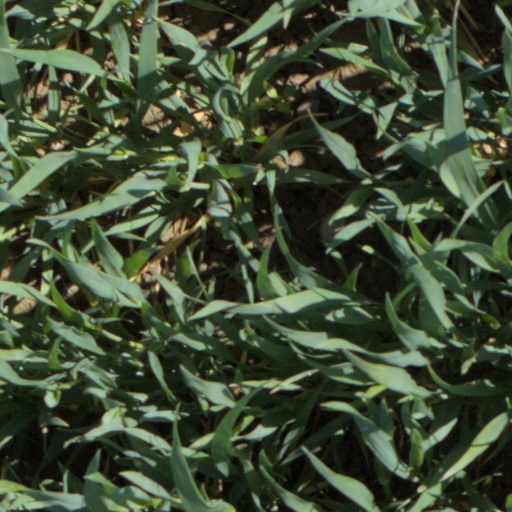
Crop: wheat